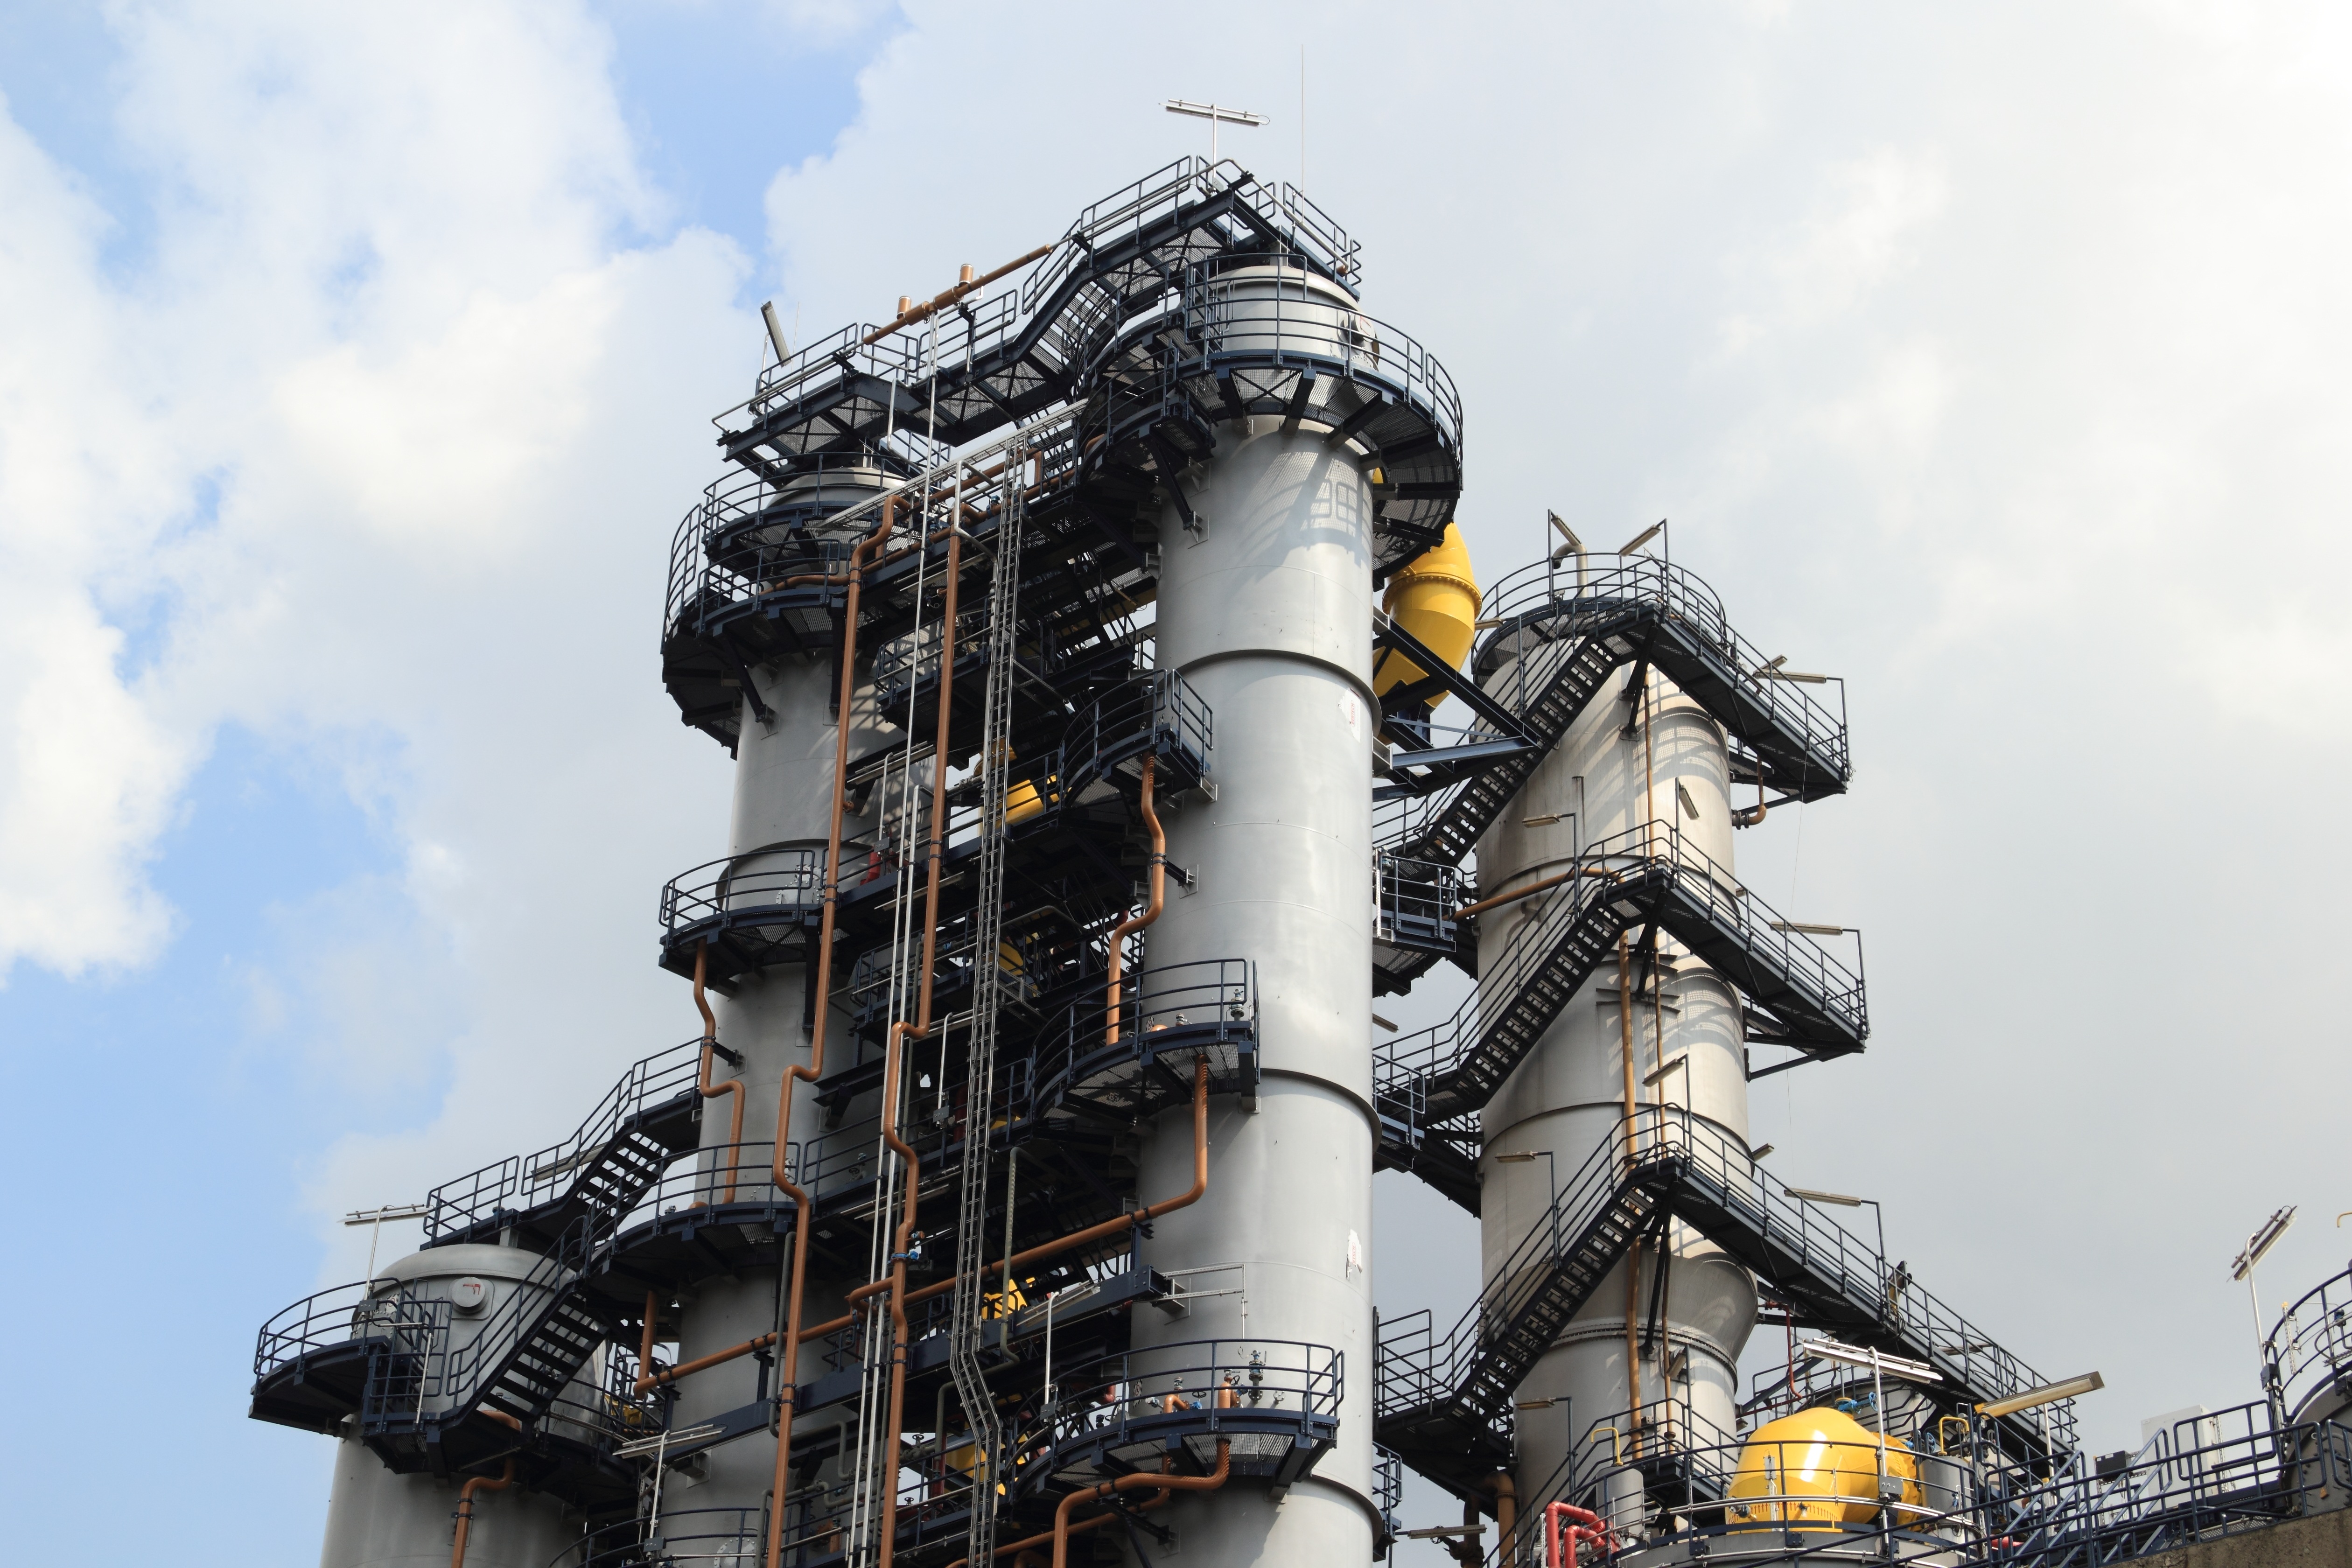
column, vehicle, tower, factory, industry, germany, duisburg, chemical